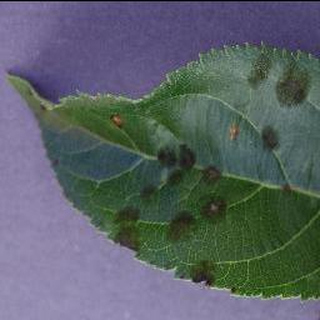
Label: apple_apple_scab